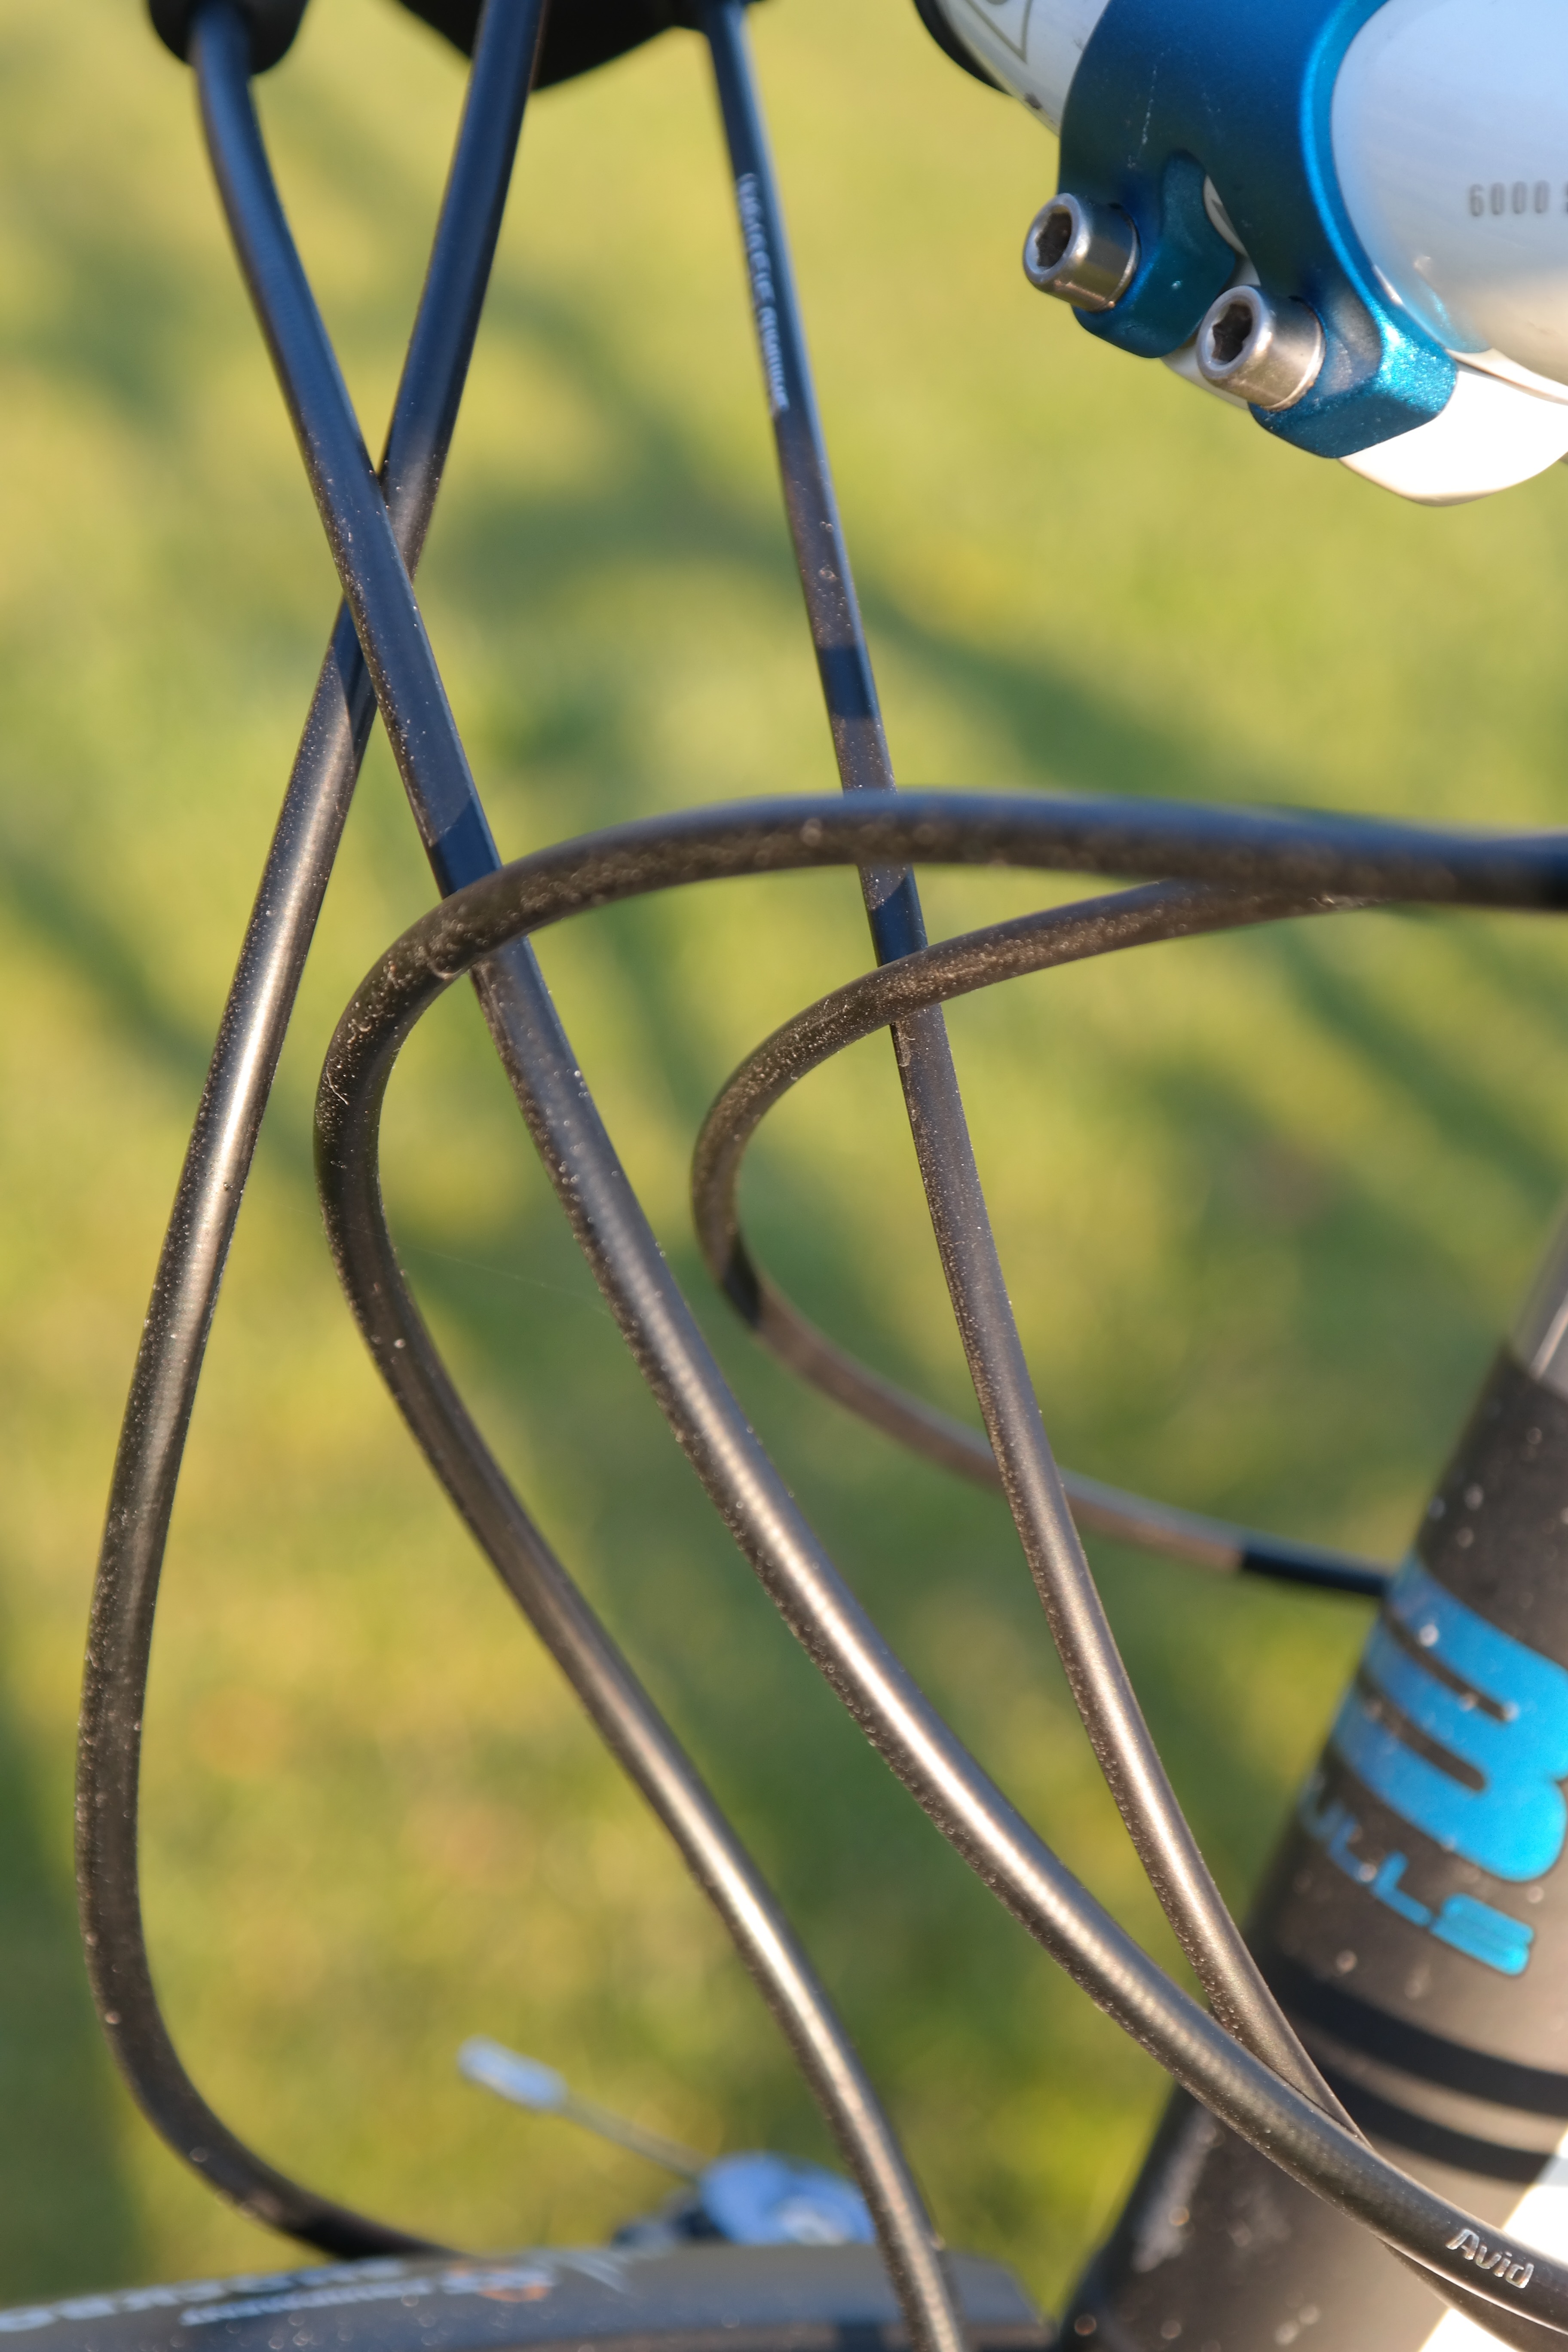
wheel, glass, bicycle, bike, cable, green, vehicle, color, blue, sports equipment, mountain bike, cabling, switch cable, brake cable, cable clutter